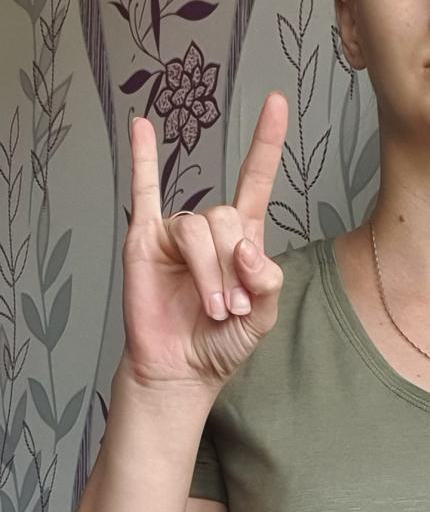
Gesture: rock